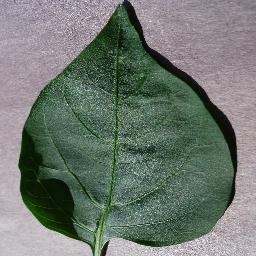
Label: Pepper,_bell___healthy